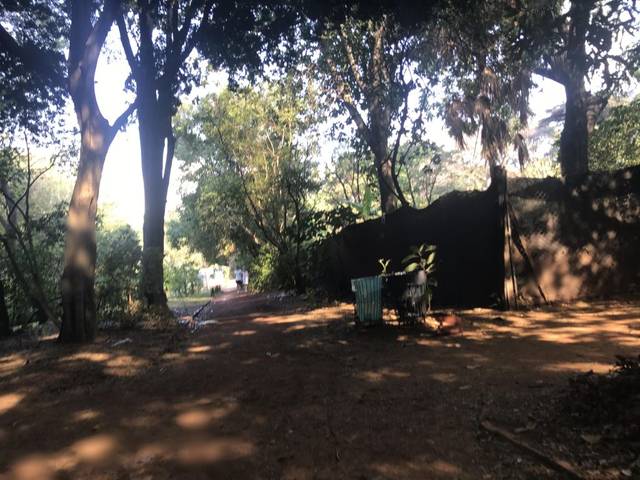
Region: Argentina
Coordinates: -34.583, -58.417